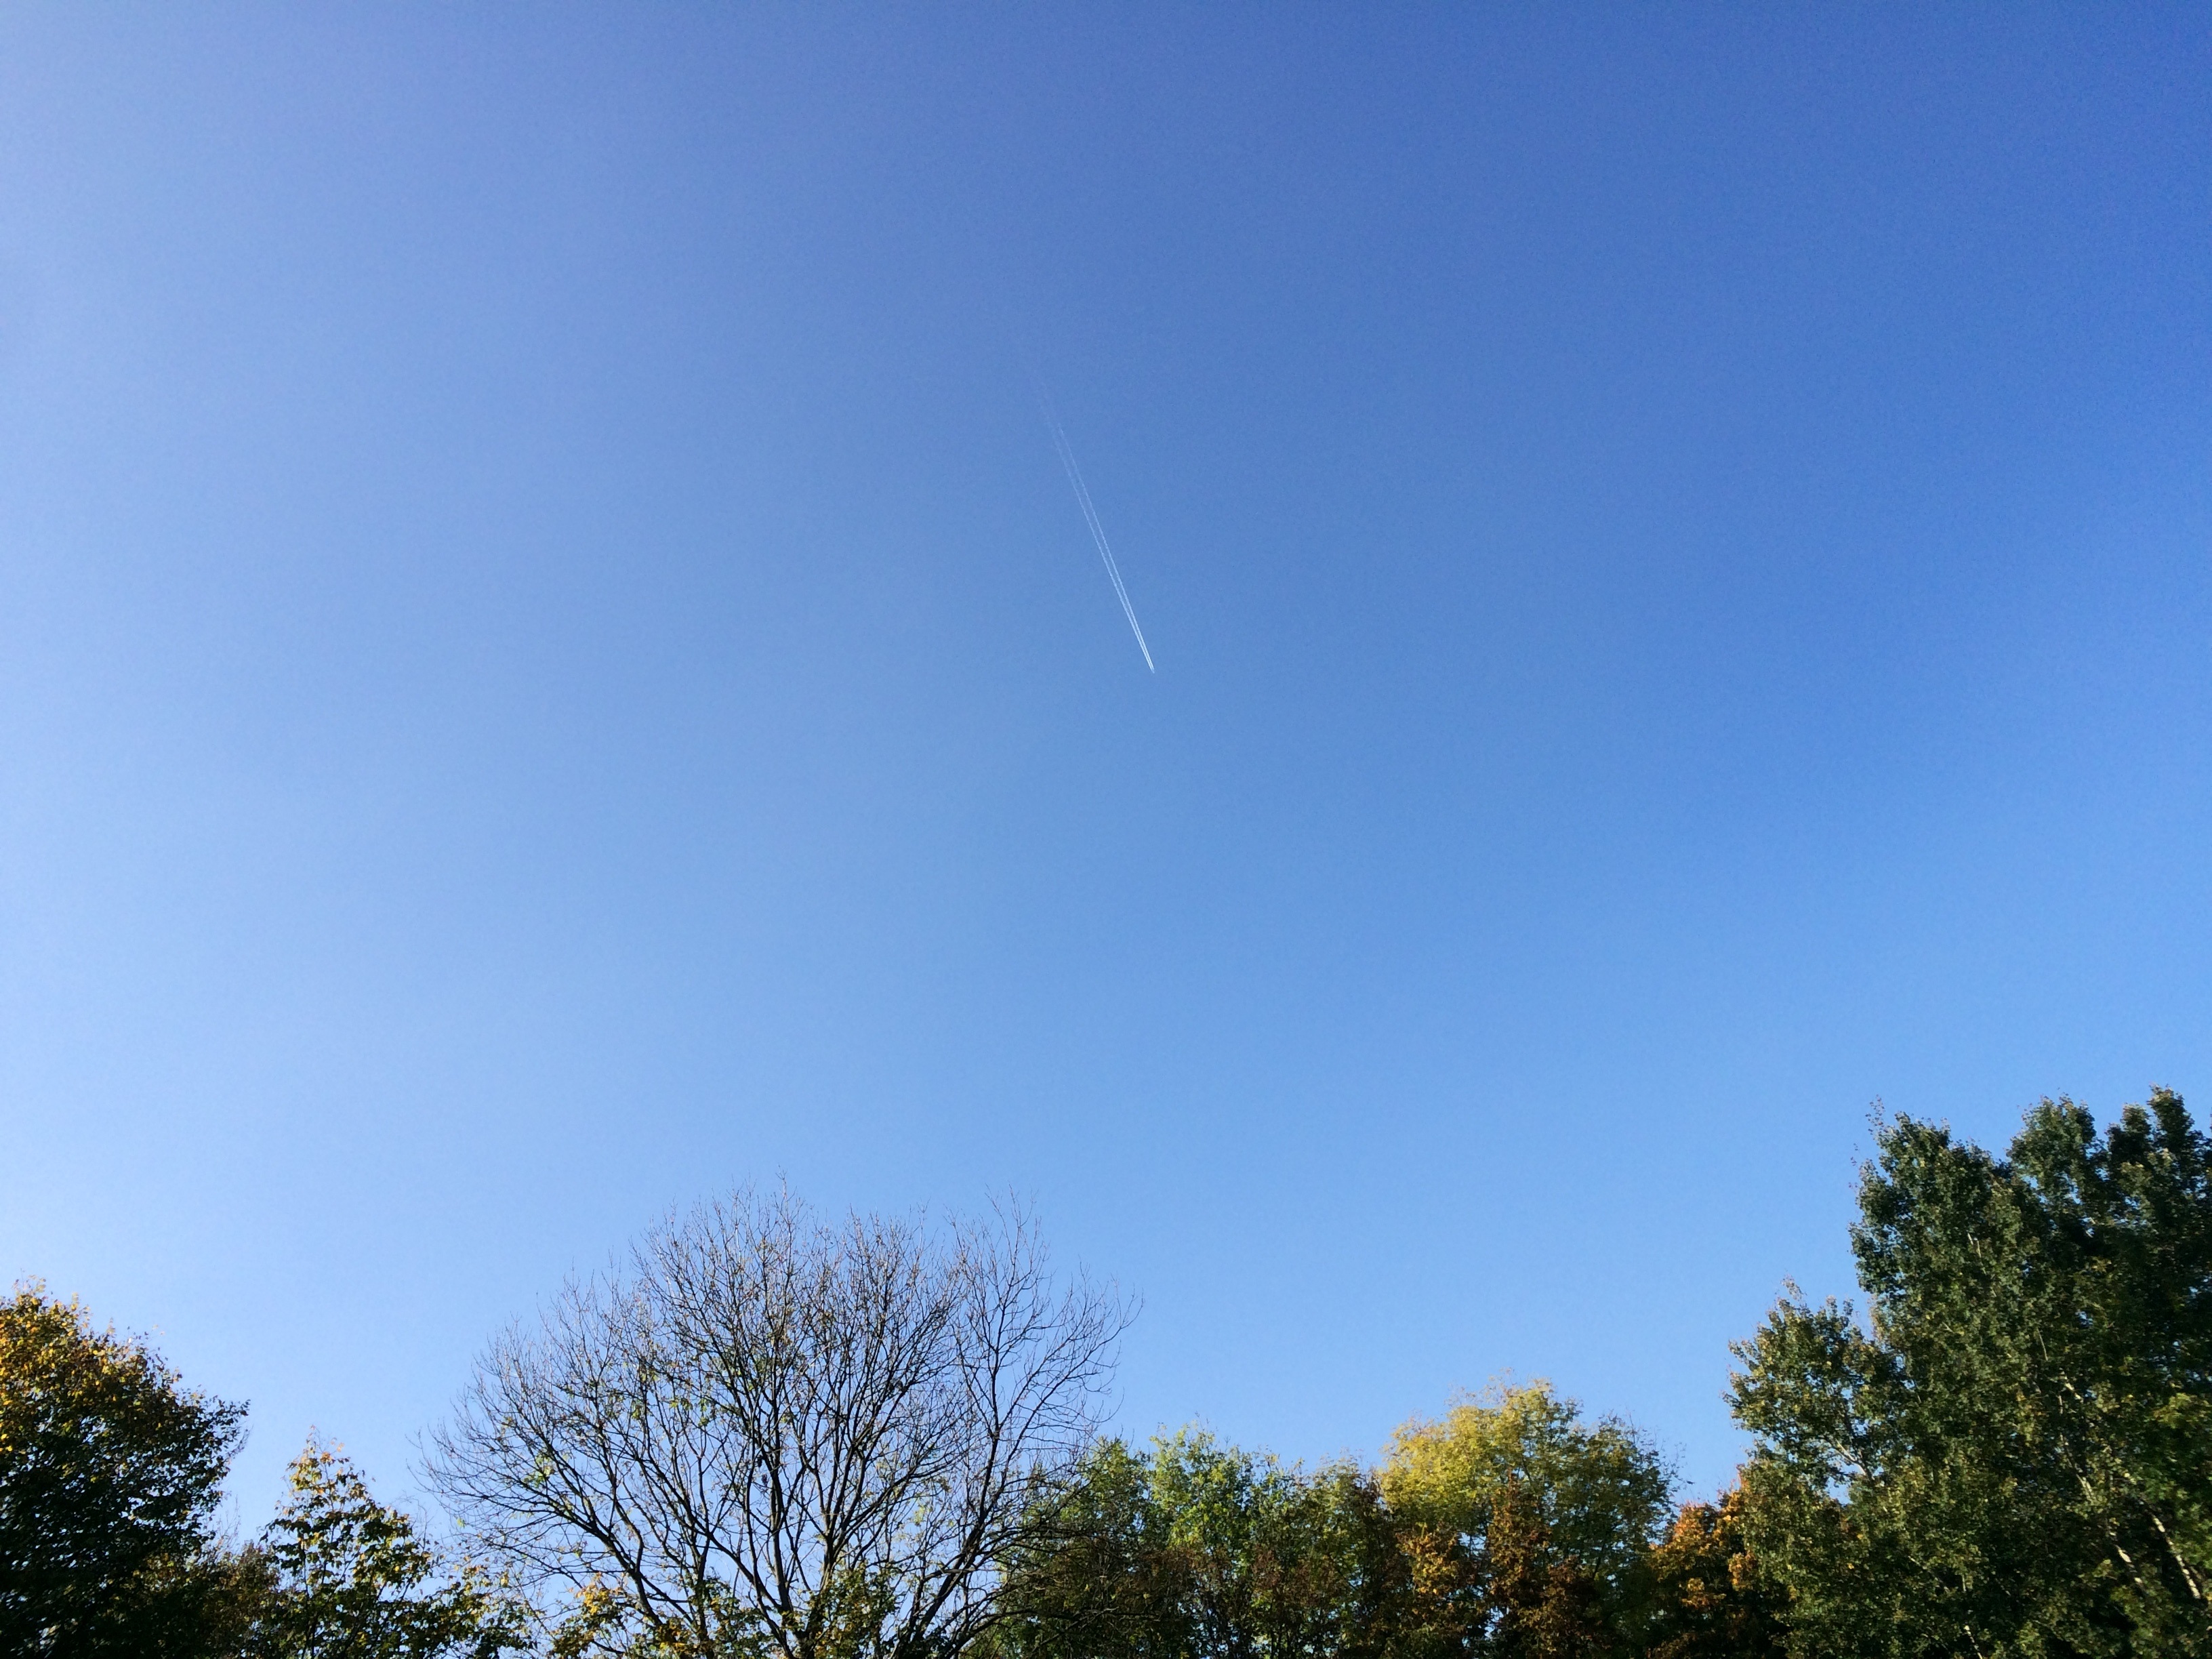
cloud, sky, wind, aircraft, blue, ecosystem